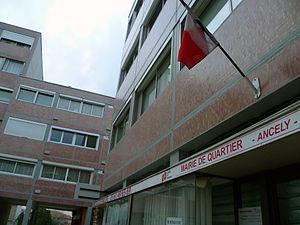
Toulouse, Haute-Garonne, France
Ancely est un ancien quartier HLM de l'ouest de Toulouse dépendant du secteur 6. Il est délimité en partie par le Touch qui le sépare de Blagnac et la Garonne. Quoique la présence humaine y soit très ancienne, il ne reste aujourd'hui plus guère de traces de son passé.